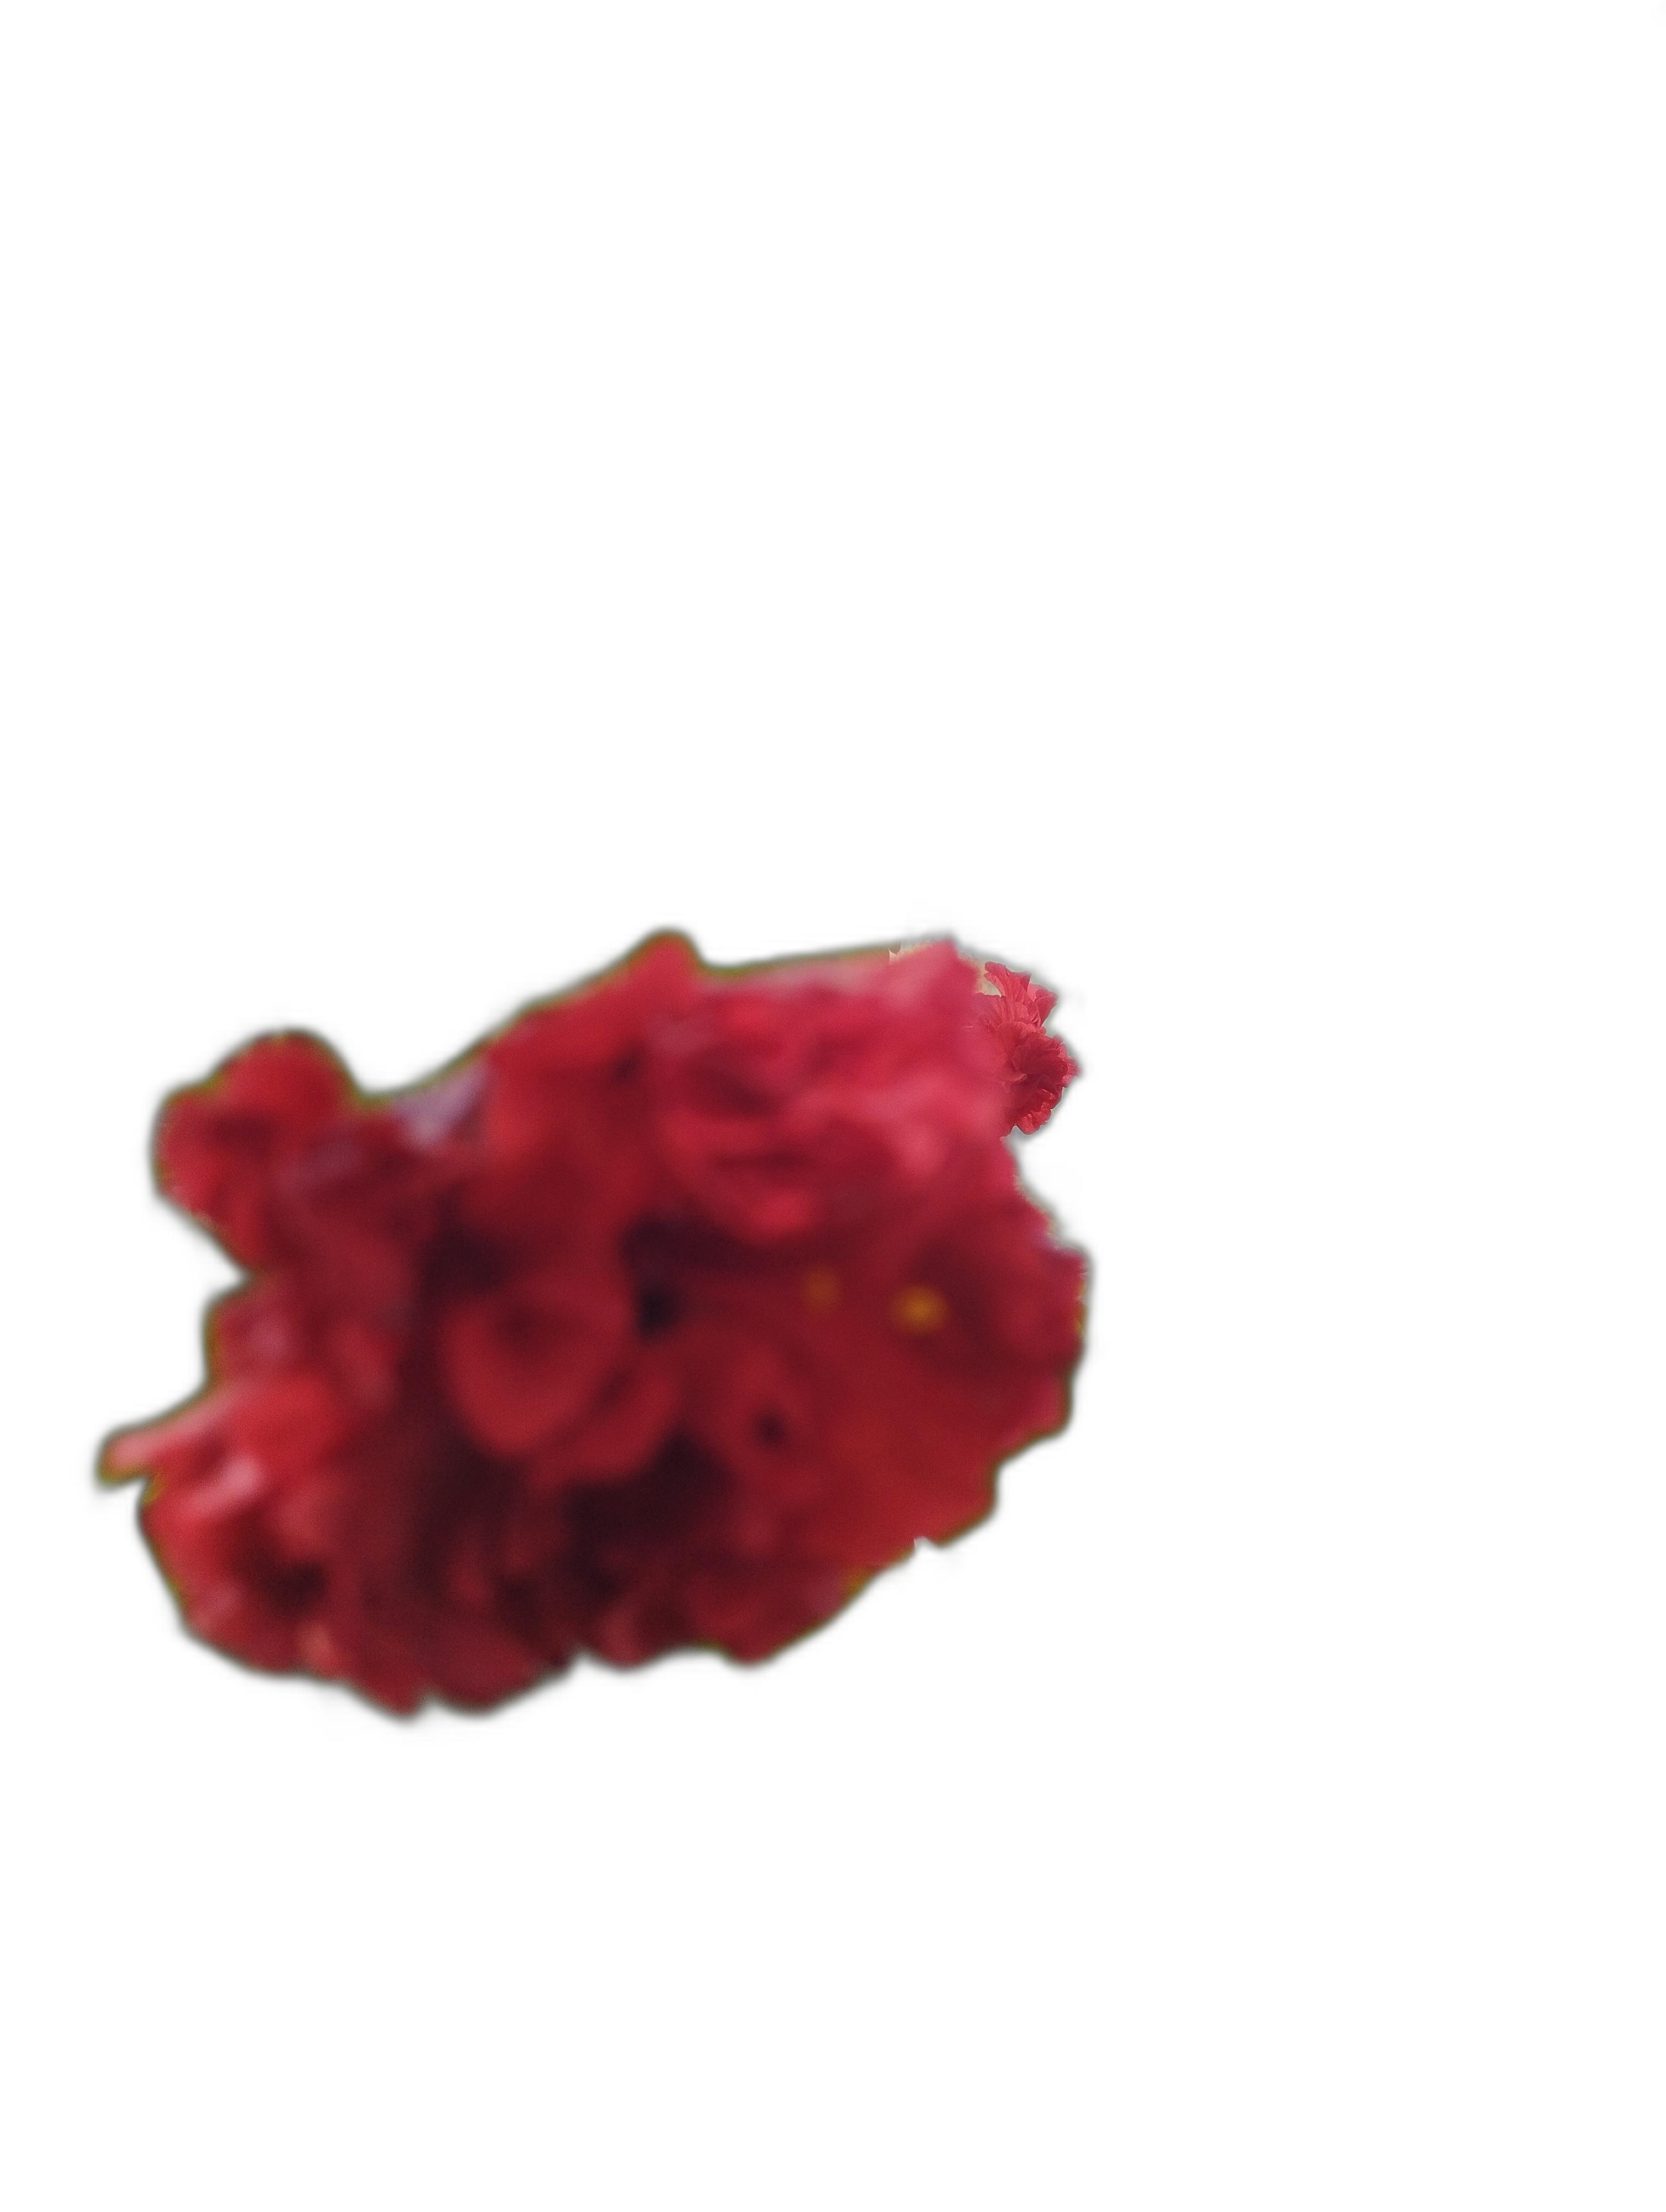
Label: Hibiscus